Stardom Dream Queendom 2022

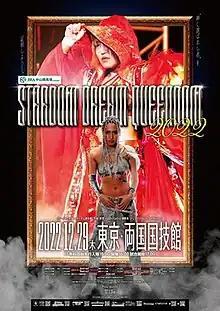
Promotional poster featuring Syuri and Giulia

was a professional wrestling event promoted by World Wonder Ring Stardom. It was the second annual Stardom Dream Queendom and took place on December 29, 2022, in Tokyo at the Ryōgoku Kokugikan with limited attendance due in part to the ongoing COVID-19 pandemic at the time. It was also the last major pay-per-view hosted by Stardom in 2022.